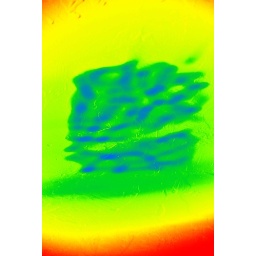
Colored reflection. Light was reflected from water in a rectangular pan soaking in the sink and cast on the ceiling in ripples.